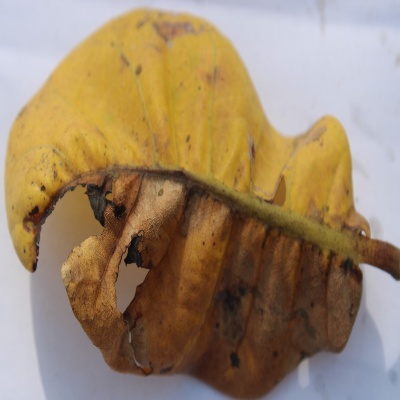
Crop: Cashew
Condition: anthracnose